Nintendo 3DS

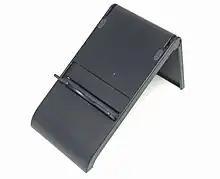
A Nintendo 3DS stand, originally bundled with ""

This accessory came bundled exclusively with every retail copy of "". The stand made the game, and other games with similar controls such as "Liberation Maiden", easier to play for various users, as it helped free the tension of suspending the console with one hand since the other hand would be using the stylus on the touch screen for longer periods than usual.